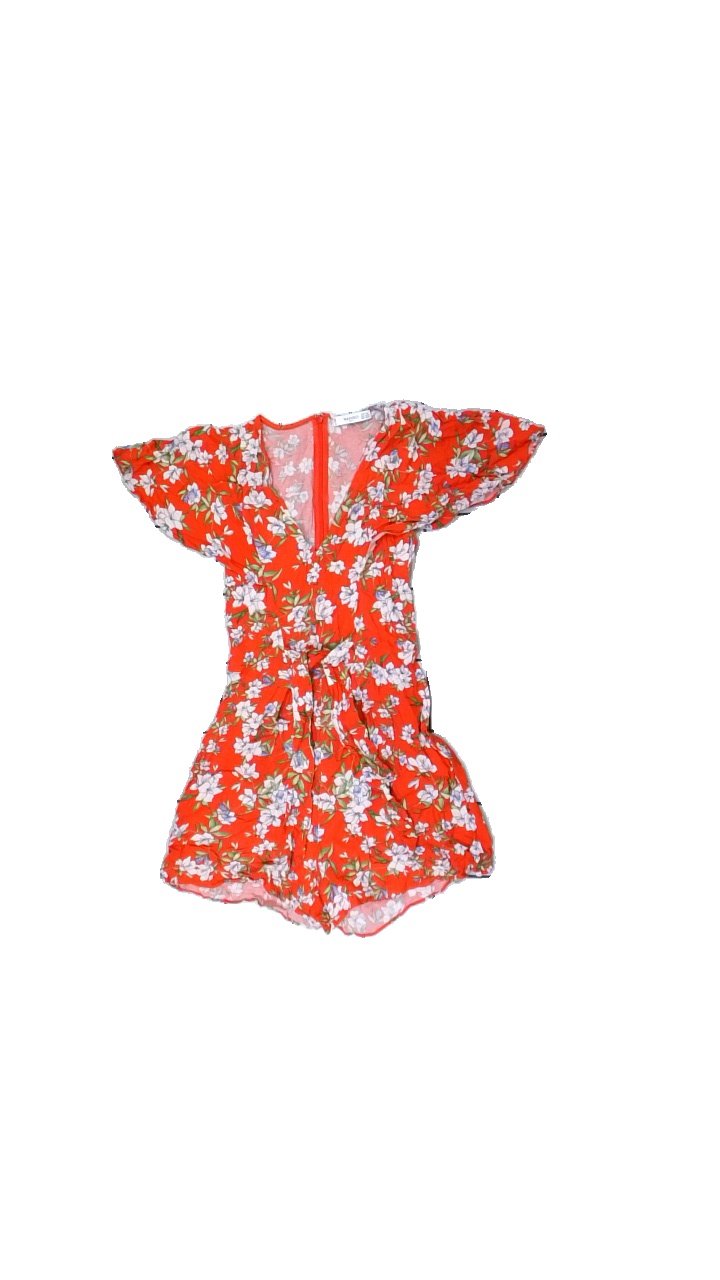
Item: Top (Ladies)
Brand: Mango
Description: Red jumpsuit with floral print for women from Mango, size XS. Good condition.
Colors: Red, White, Green, Multicolor
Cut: Regular, V-collar
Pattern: Floral print
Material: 100% visc
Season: Summer
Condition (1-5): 4
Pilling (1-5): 5
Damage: Small light stain.
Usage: Reuse
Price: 50-100